Tums

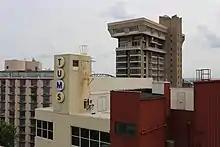
Tums plant in St. Louis (2018)

In 1978 the company was purchased by Revlon of New York, making it no longer a St. Louis–based company. Revlon's Norcliff Thayer unit oversaw the Tums brand. Revlon spun Norcliff Thayer off to the British Beecham Group in 1986, and Beecham eventually became GlaxoSmithKline through a series of mergers.